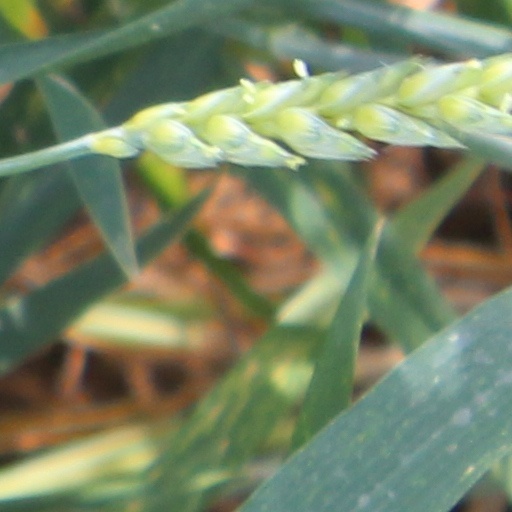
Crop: wheat